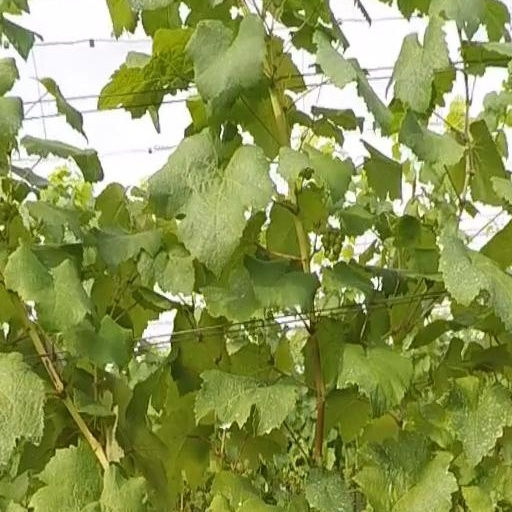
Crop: grape